Flexity Freedom

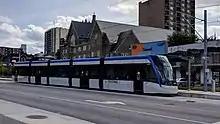
Ion vehicle 507 at Queen station during testing in August 2018

In July 2013, the Region of Waterloo finalized a deal with Metrolinx to join their contract to the Toronto order and purchase 14 vehicles for the Ion light rail system at a cost of $66million.